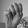
ASL letter: M